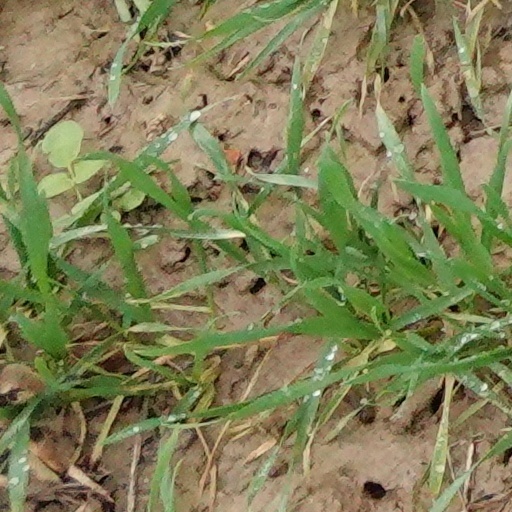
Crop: wheat